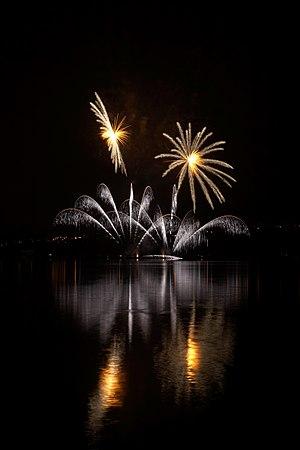
Feu d'artifice tiré par le groupe portugais Macedo´s Pirotecnia sur le barrage de Brno dans le cadre d'un concours.
Ignis Brunensis est une compétition internationale de feux d'artifice organisée chaque année à la fin du mois de mai et au début du mois de juin, à Brno en République tchèque. Le nom de la compétition est "Le feu latin de Brno".